David Teniers the Younger

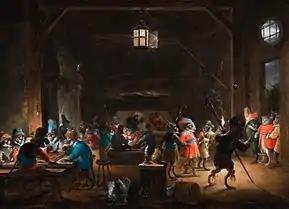
"Guardroom with monkeys", c. 1633, oil on panel

Teniers first depicted Archduke Leopold Wilhelm with his collection in two pictures dated 1651 (one in Petworth House and the other in the Royal Museums of Fine Arts of Belgium). The only other dated gallery painting by Teniers is dated 1653. The fact that the other gallery paintings of Teniers are not dated has made it difficult to establish a chronology and evolution of his work in this genre. Two of the ten known gallery paintings with Archduke Leopold Wilhelm have similar compositions and include the same paintings: the large, undated canvas in the Kunsthistorisches Museum likely followed the equally large painting dated 1651 in Petworth House. The others are all independently composed and display different works or when the same works are included they are hung in a different order. Although Teniers's gallery paintings depict pictures known to have been part of the Archduke's collection, the precise arrangements in which he depicted those pictures is believed to be fictional. Teniers strove in these paintings to arrive at a visual survey of the collection. Some of the paintings show the Archduke visiting the collection accompanied by courtiers and other art collectors. Teniers included in some a portrait of himself apparently in the act of providing his patron some explanation on a particular work of art in the collection. In the "Archduke Leopold Willem in his gallery at Brussels" (c. 1650, Kunsthistorisches Museum) Teniers included a portrait of Jan Anton van der Baren (the third man from the right) who later followed the Archduke upon his return to Vienna where he took over Teniers's role as director and cataloger of the Archduke's collection.